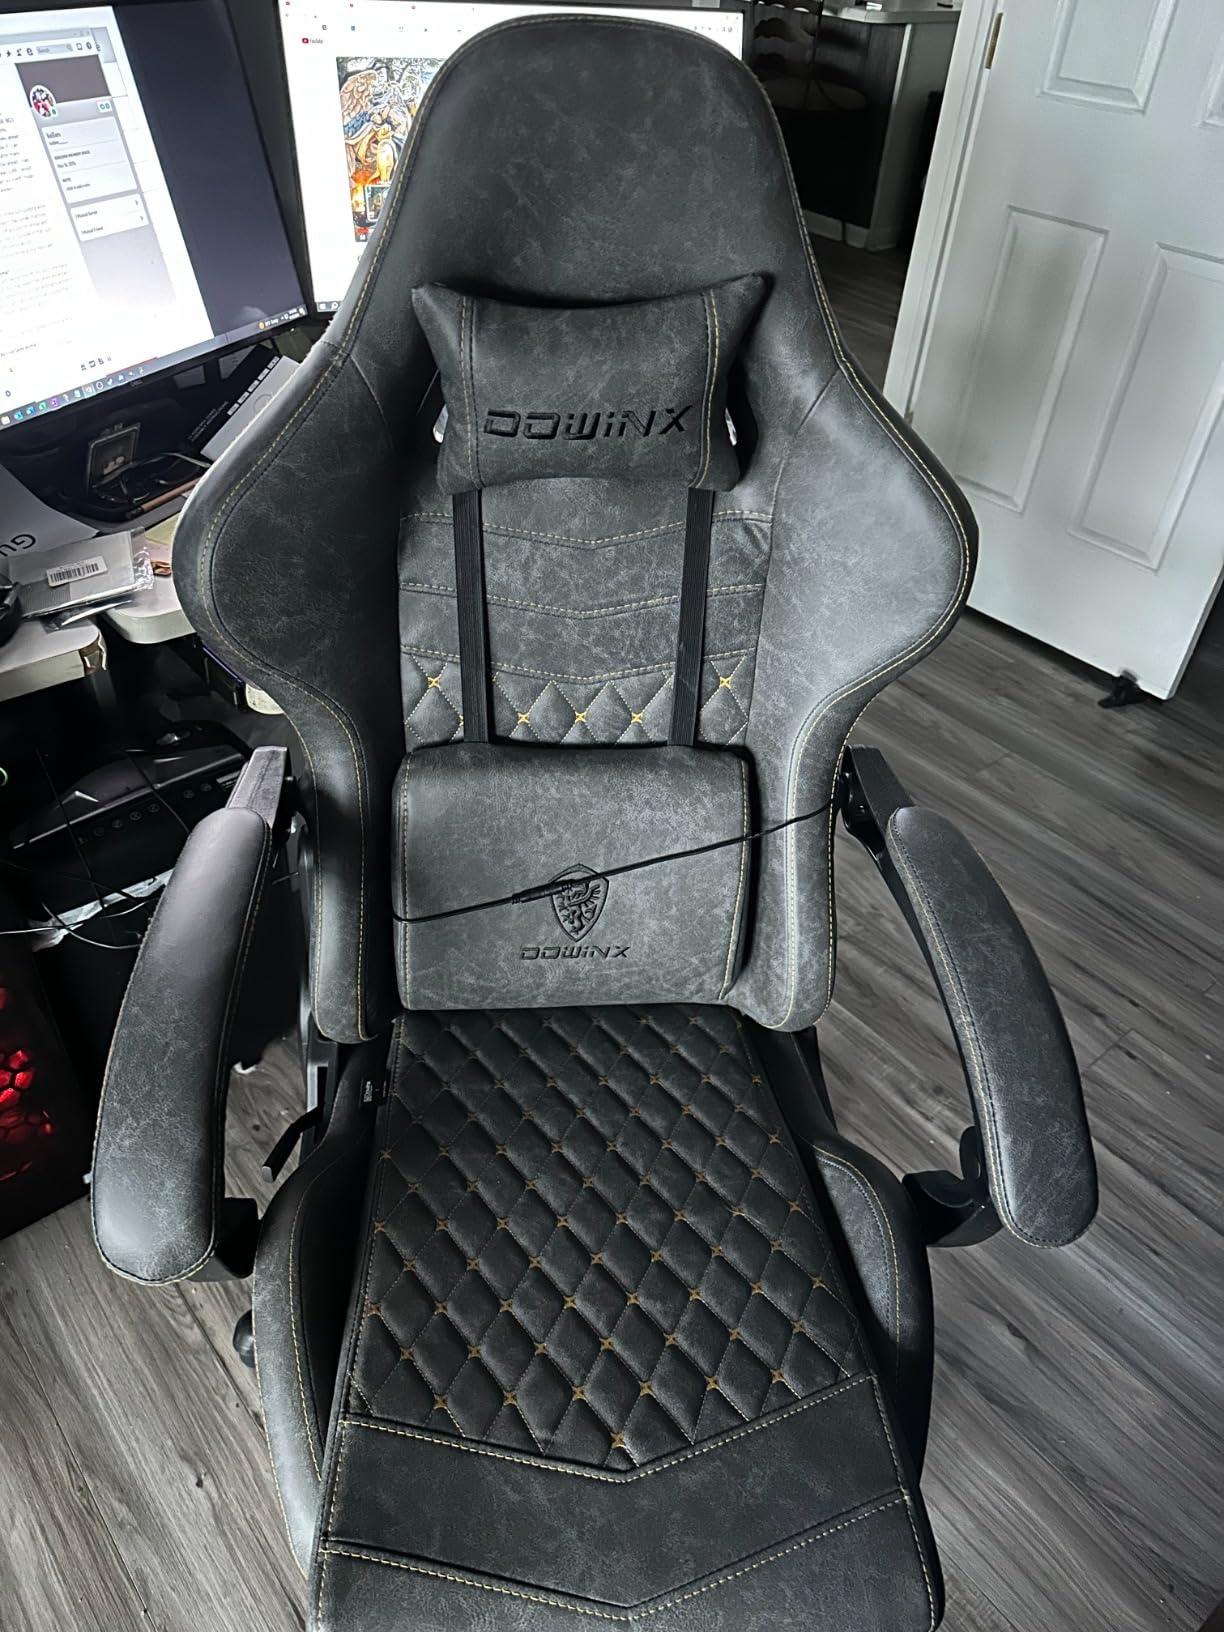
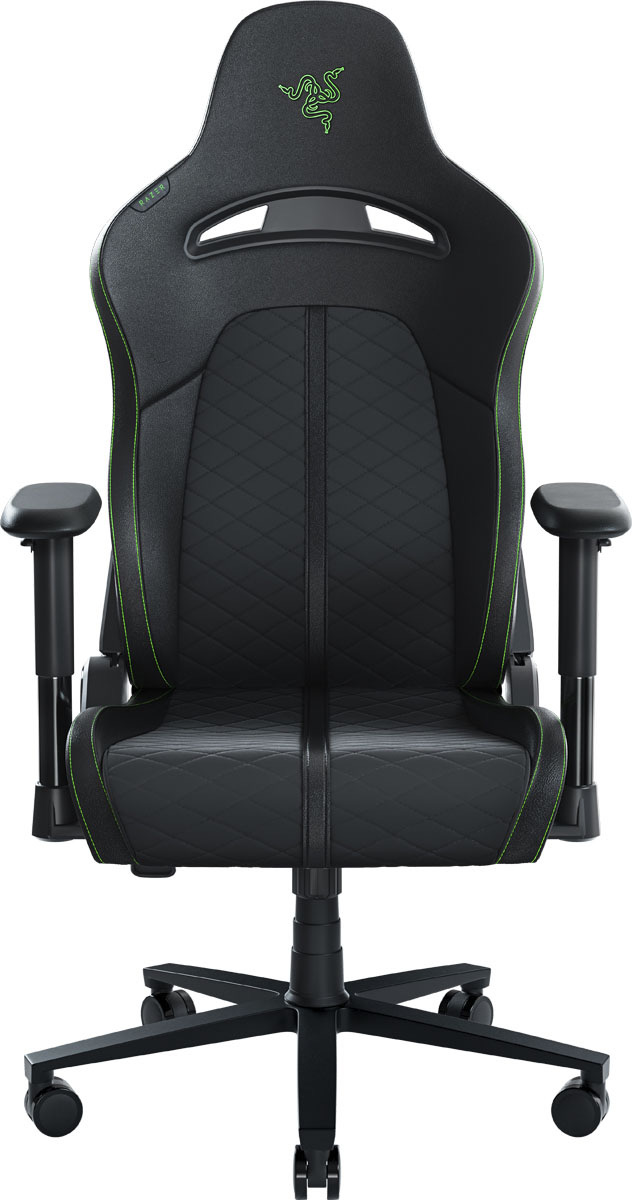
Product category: items_chair
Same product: no